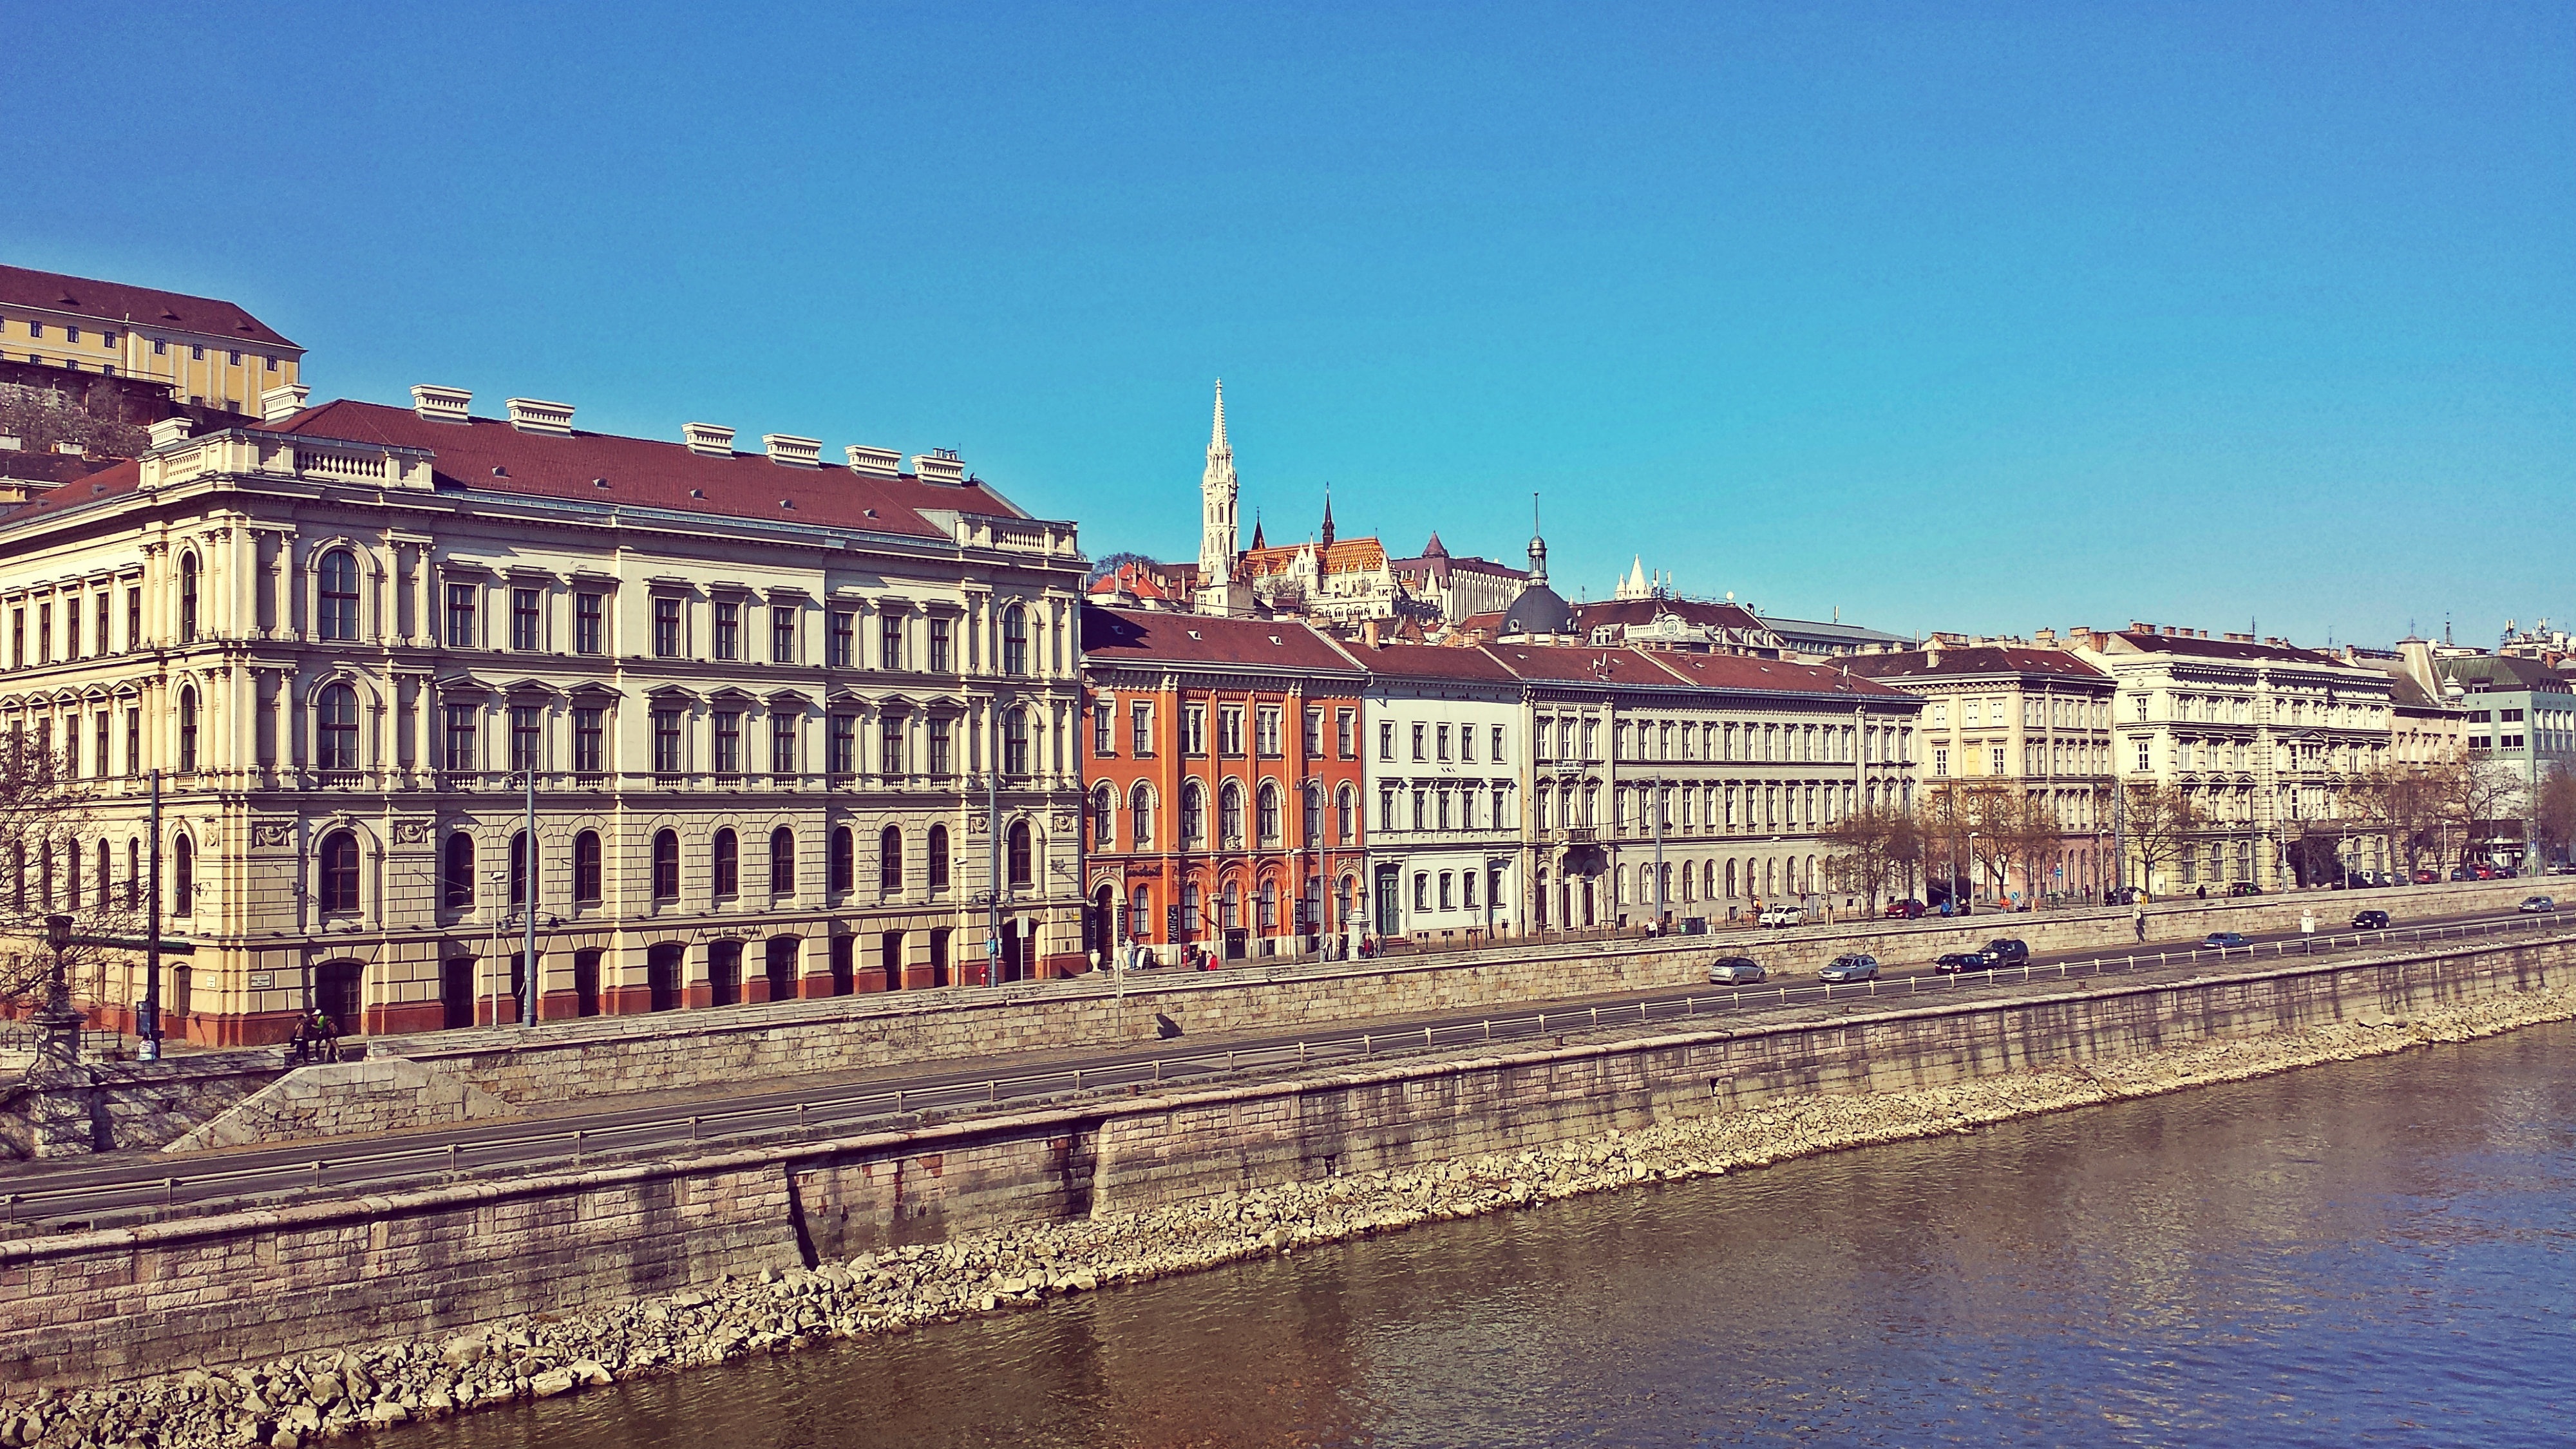
architecture, town, palace, city, river, canal, cityscape, downtown, reflection, landmark, tourism, waterway, budapest, hungary, riverside, urban area, human settlement